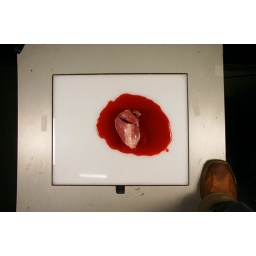
I am standing above the photodoc table and looking down...on the heart.